Answer in natural language. Considering the relative positions, is blue color bed (marked A) to the left or right of modern gray dresser with three drawers (marked C)? Choose between the following options: right or left
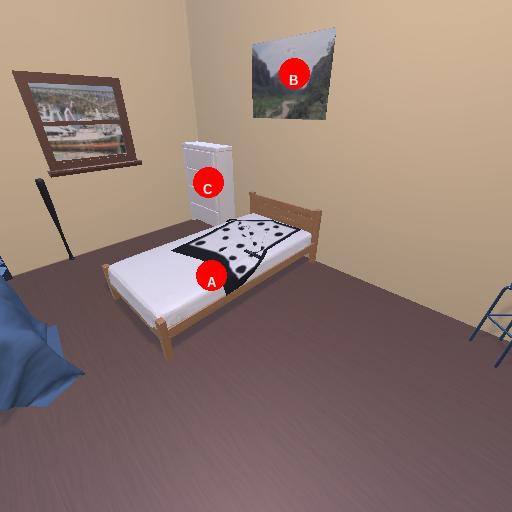
<answer>right</answer>